Joni Mitchell

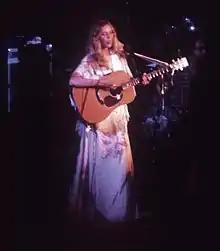
Mitchell performing at the Anaheim Convention Center in 1974

In March 1970, "Clouds" produced her first Grammy Award for Best Folk Performance. The following month, Reprise released her third album, "Ladies of the Canyon". Mitchell's sound was already beginning to expand beyond the confines of acoustic folk music and toward pop and rock, with more overdubs, percussion, and backing vocals, and for the first time, many songs composed on piano, which became a hallmark of Mitchell's style in her most popular era. Her own version of "Woodstock", slower than the cover by Crosby, Stills, Nash & Young, was performed solo on a Wurlitzer electric piano. The album also included the already-familiar song "The Circle Game" and the environmental anthem "Big Yellow Taxi", with its famous line, "they paved paradise and put up a parking lot."